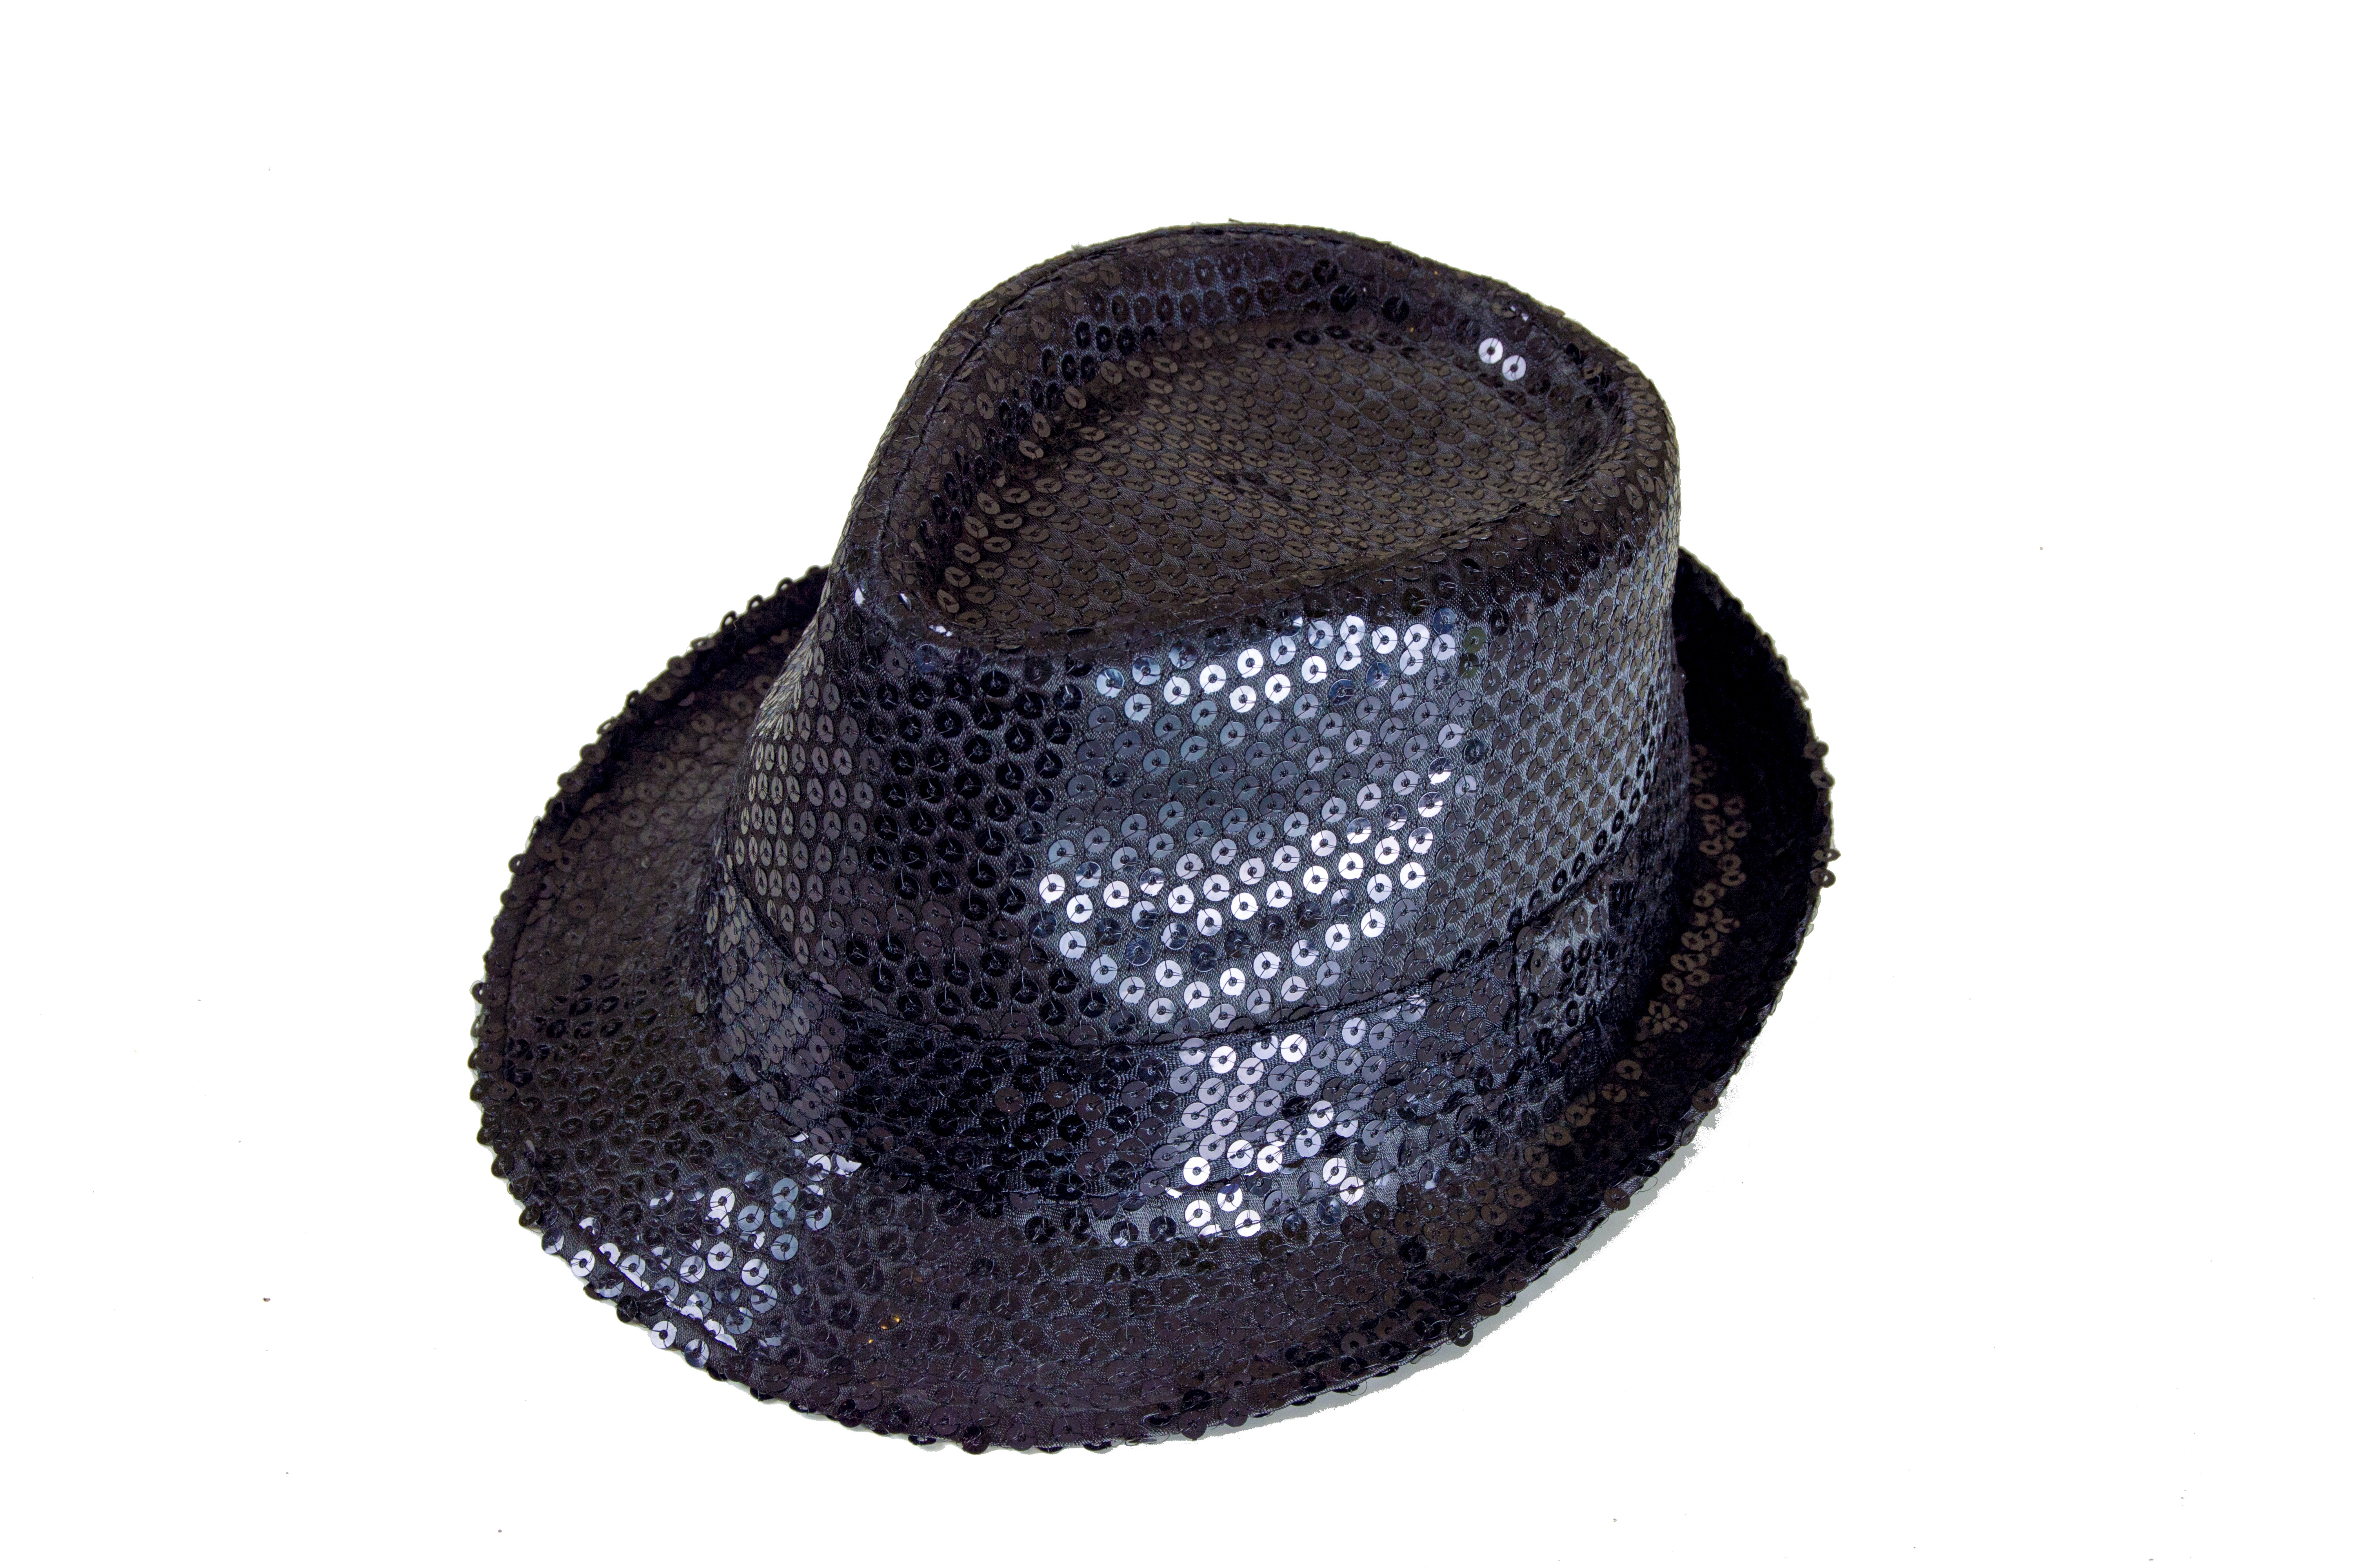
celebration, holiday, hat, clothing, headgear, celebrate, fun, happy, happiness, cap, party, funny, birthday, fedora, cowboy hat, party hat, glittering, fashion accessory, costume hat, costume accessory